Describe the emotion expressed in this image:  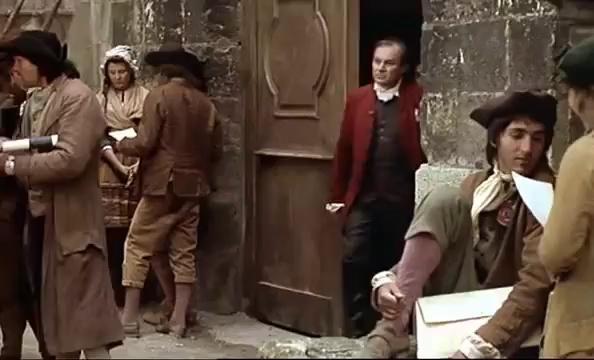
This person displays Suffering, valence and arousal with low intensity.